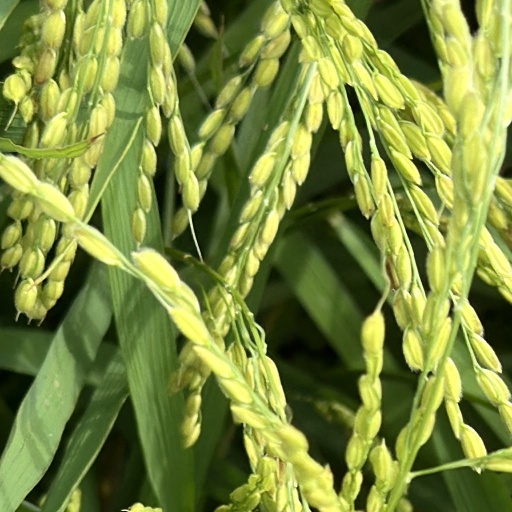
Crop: rice